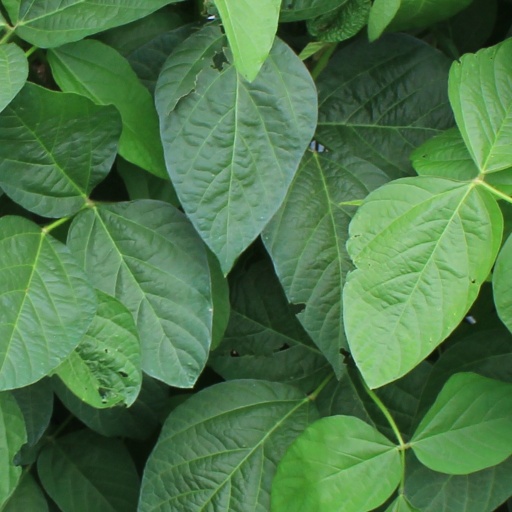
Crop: soybean